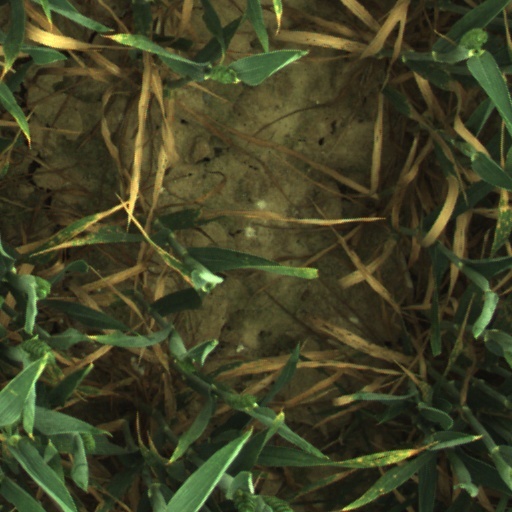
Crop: wheat